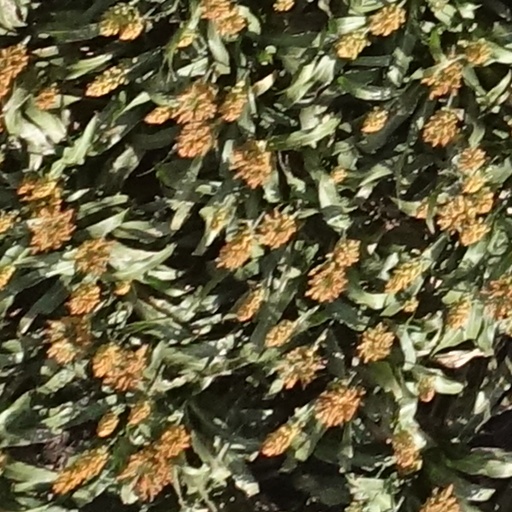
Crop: sorghum